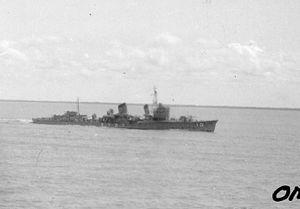
L'Akatsuki était un destroyer, navire de tête de sa classe en service dans la Marine impériale japonaise entre 1932 et 1942.